Process camera

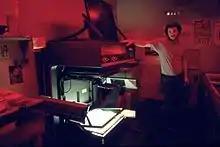
A process camera in a California newspaper darkroom in the mid-1980s.

A process camera is a specialised form of camera used for the reproduction of graphic material. Before the advent of color scanners, color process work was undertaken by the process camera, by a skilled operator. This was achieved by using various filters to produce a set of four film separations — cyan, magenta, yellow and black (CMYK). This, in turn, was usually color-corrected by another tradesman called a color retoucher. After the introduction of color scanners in the 1970s, the process camera was gradually only used for monochrome line-work or less often monochrome tone-work. The original artwork was photographed and the negatives produced were eventually used for production of printing plates.